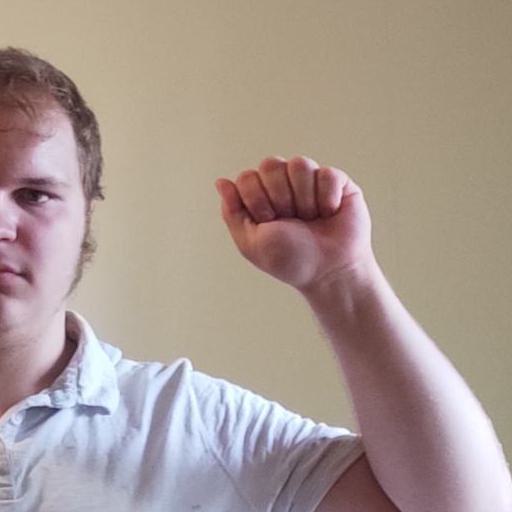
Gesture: fist